Cagefighter: Worlds Collide

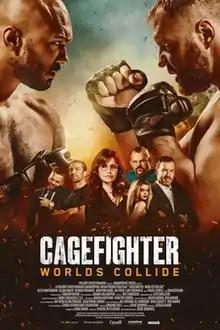
Release poster

Cagefighter: Worlds Collide is a 2020 British-American martial arts sports film written and directed by Jesse Quinones. Starring Alex Montagnani, Jonathan Good, Gina Gershon, Jay Reso, and Chuck Liddell, the film follows a successful MMA champion who agrees to defend his championship against a professional wrestler. It premiered digitally via streaming service FITE TV on May 16, 2020, and was released in the United States in October 9.